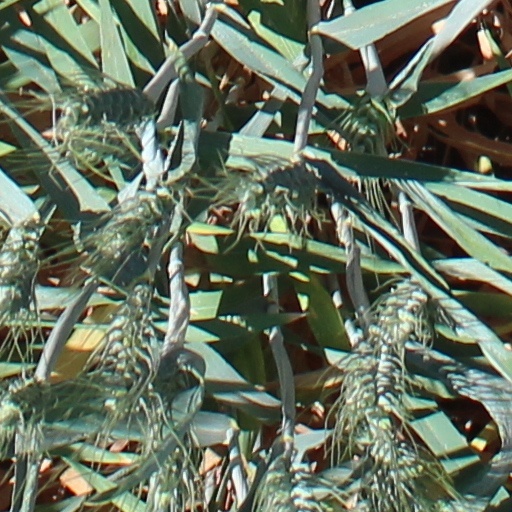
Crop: wheat